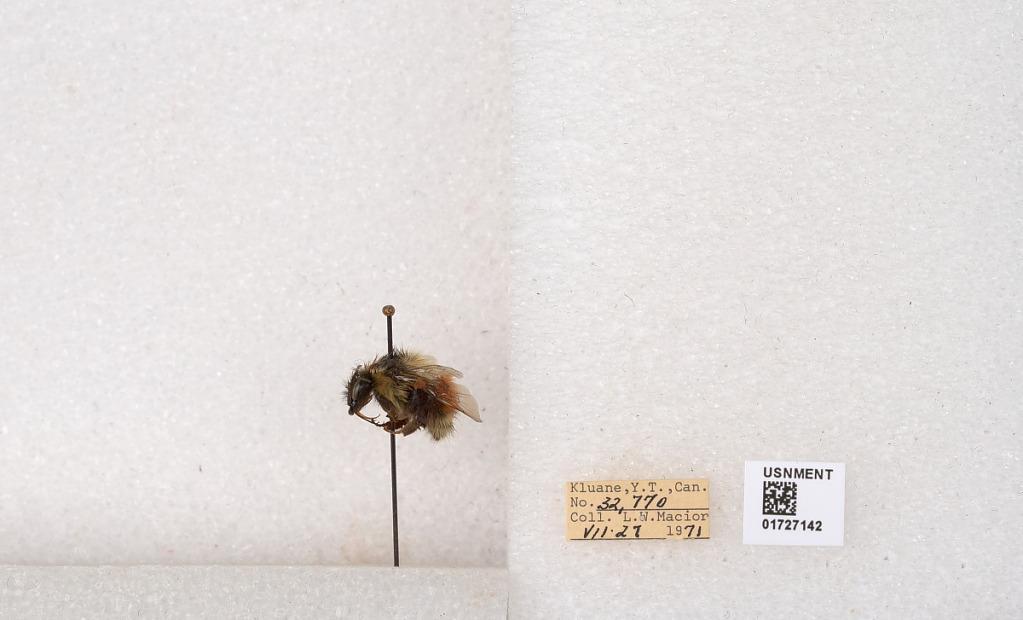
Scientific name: Bombus (Pyrobombus) sylvicola Kirby
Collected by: L. Macior
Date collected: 1971-7-27
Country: Canada
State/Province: Yukon Territory
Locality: Kluane National Park and Reserve
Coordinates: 60.7493, -139.504